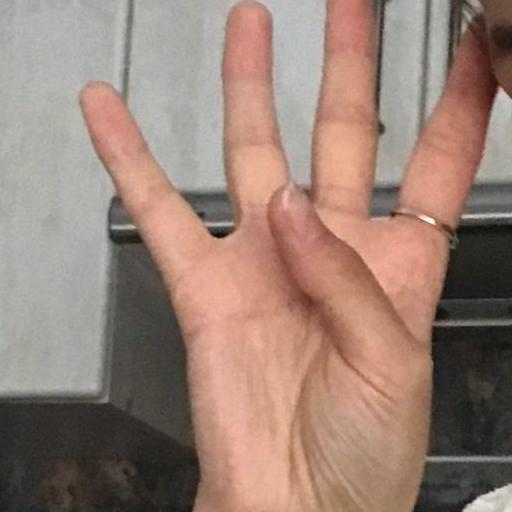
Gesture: four